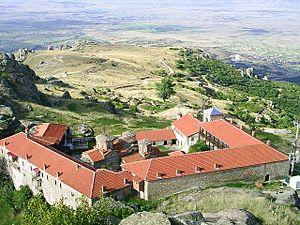
Le tourisme en Macédoine du Nord est encore faible bien qu'en développement. La Macédoine du Nord possède de nombreuses richesses naturelles et culturelles et lance régulièrement des campagnes de promotion. De 1997 à 2008, le chiffre d'affaires des hôtels et des restaurants a augmenté en moyenne de 4,64 % par an. Le nombre de visiteurs étrangers augmente lui aussi constamment, par exemple de 14,6 % en 2011. Cette année-là, le pays a accueilli presque 262 000 touristes étrangers, surtout venus des pays voisins comme la Grèce, la Serbie et l'Albanie, mais aussi des pays d'Europe occidentale et des États-Unis.
L'histoire de la Macédoine du Nord, petit État du sud des Balkans, commence, au sens strict, lors de son indépendance vis-à-vis de la République fédérative socialiste de Yougoslavie en 1991. Dans un sens plus large, l'histoire de la « Macédoine », dont traite le présent article, concerne un ensemble géographique et historique bien plus vaste, habité par de nombreux peuples au cours du temps. Le territoire ainsi désigné a maintes fois changé de forme et fut inclus dans divers États successifs. La république actuelle n'occupe que le tiers du royaume antique. Elle regroupe la majorité des Slaves macédoniens, parlant une langue slave, également présente en Bulgarie du sud-ouest et en Grèce du nord, et linguistiquement proche du bulgare. La République de Macédoine du Nord abrite aussi des minorités albanaises, valaques et tsiganes.